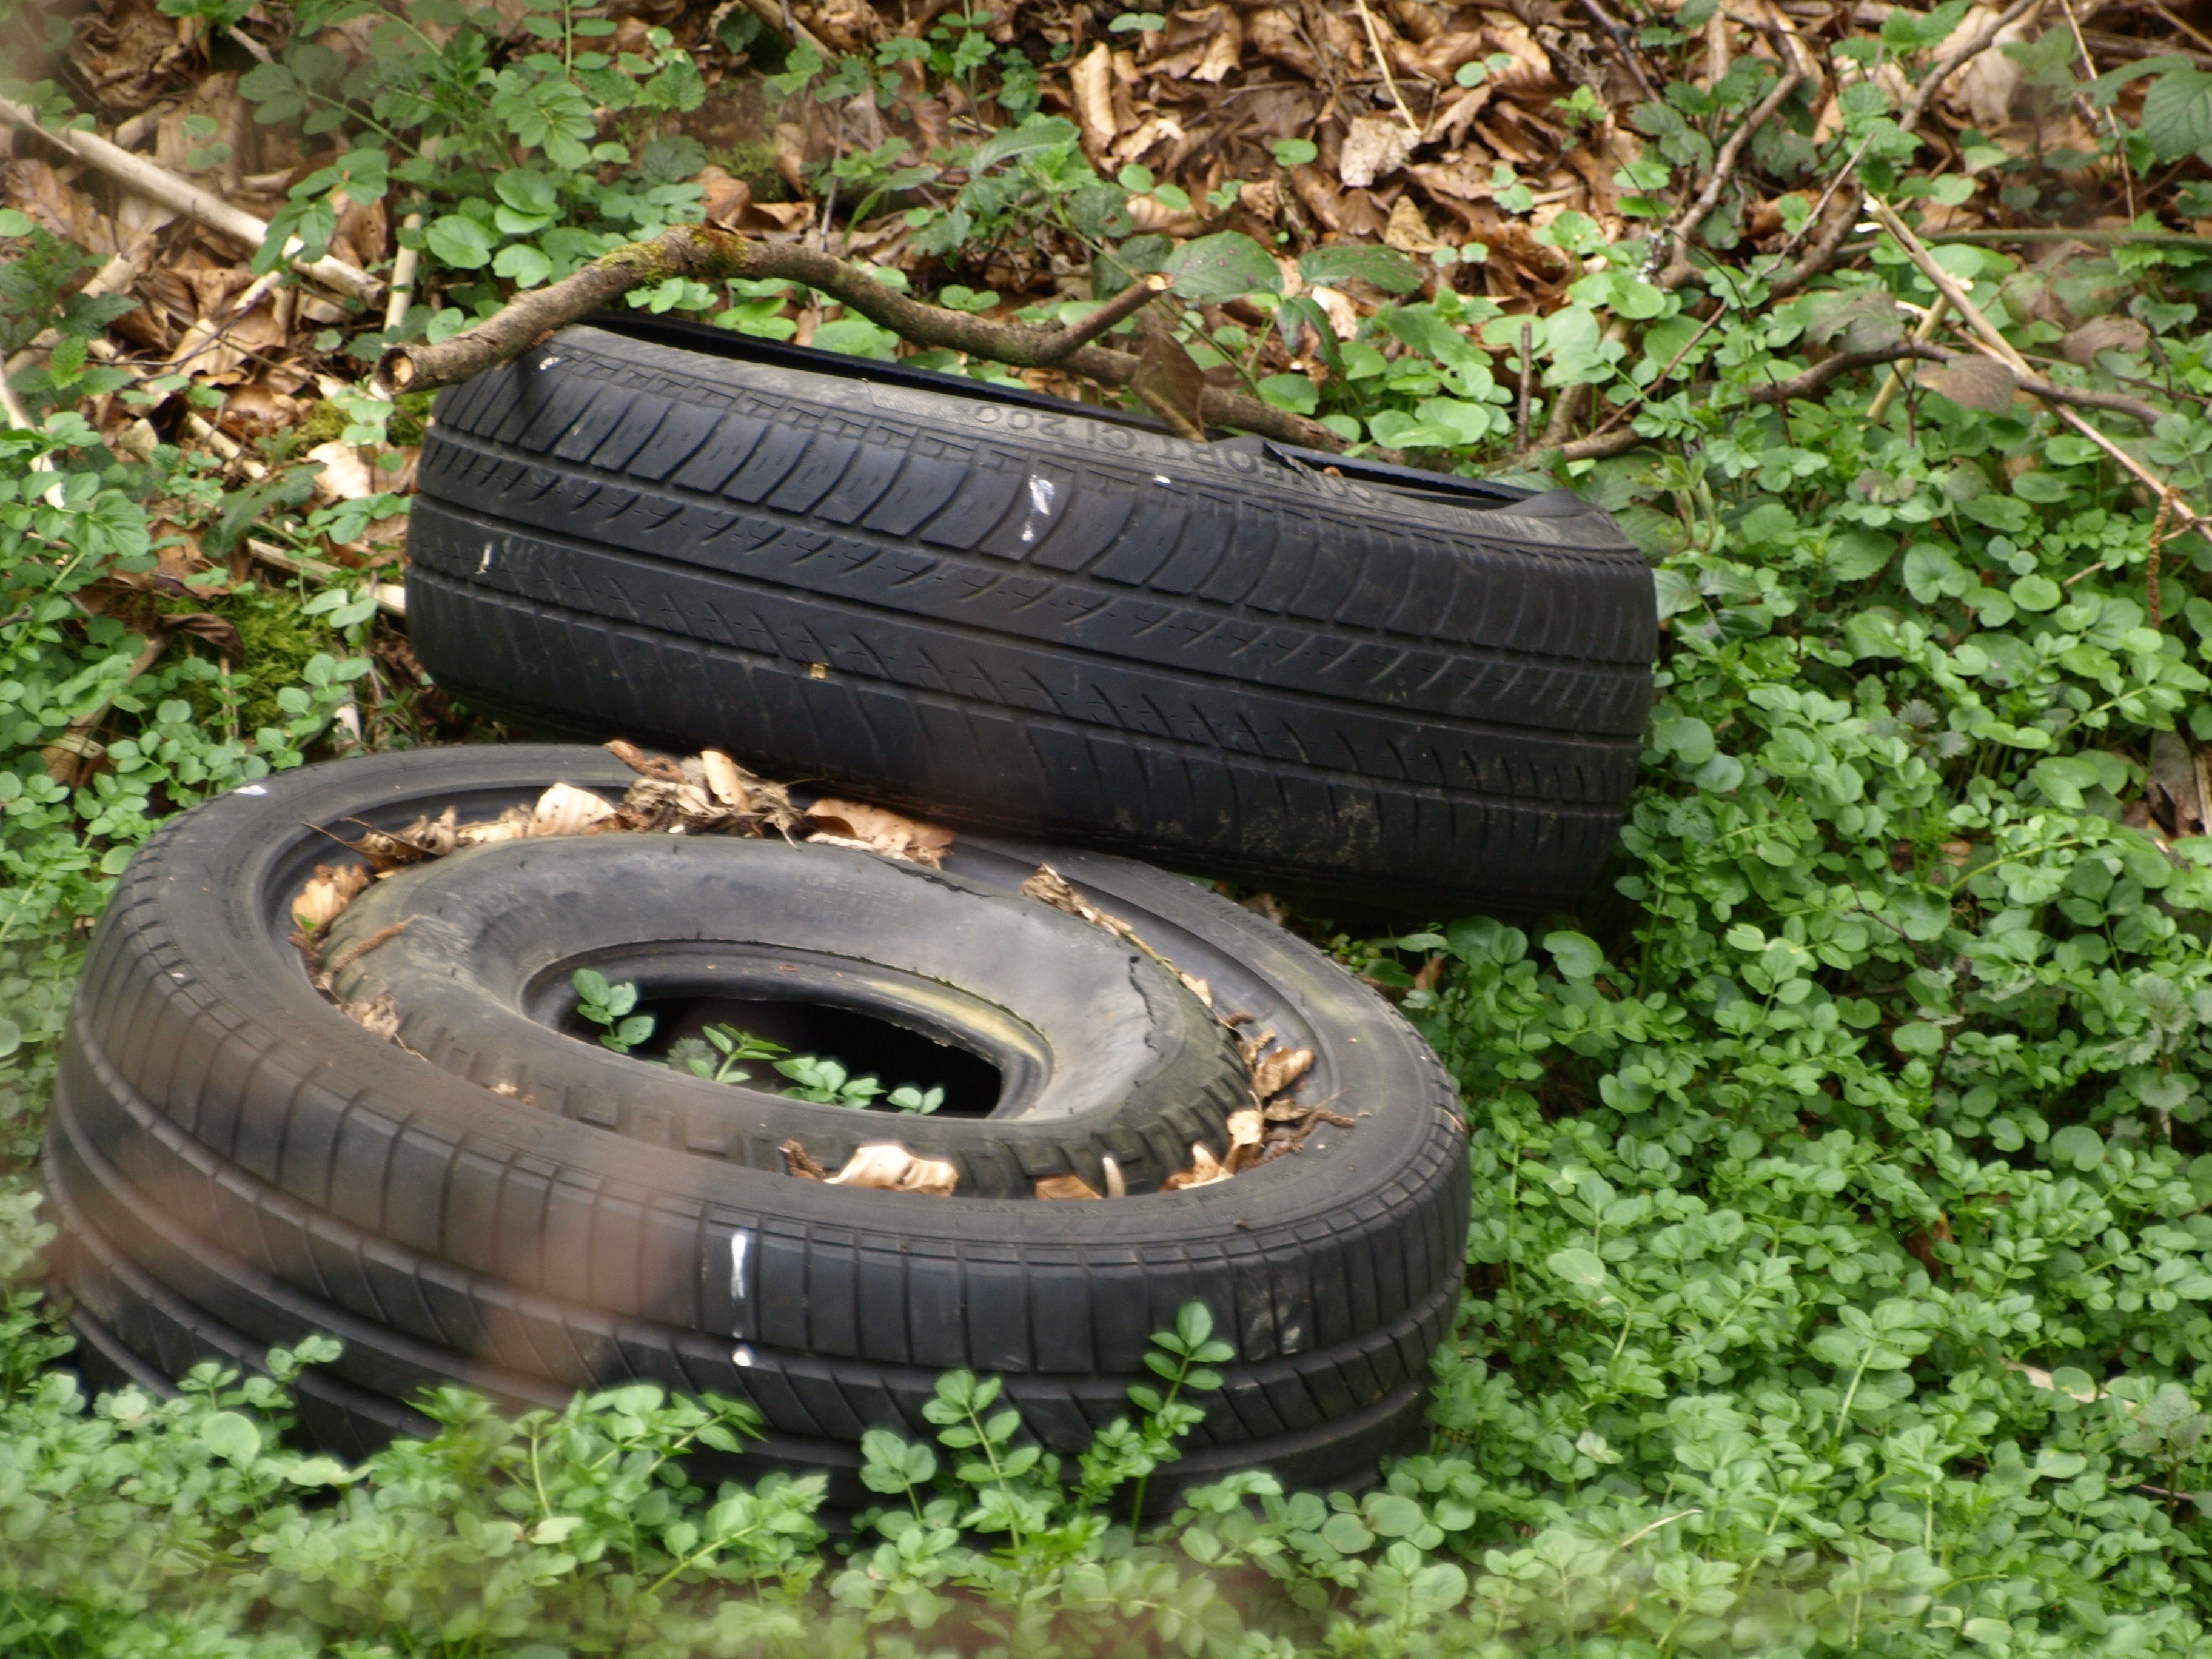
lawn, wheel, environment, tire, tires, garbage, pollution, rubber, environmental protection, auto tires, mature, tread, automotive tire, natural rubber